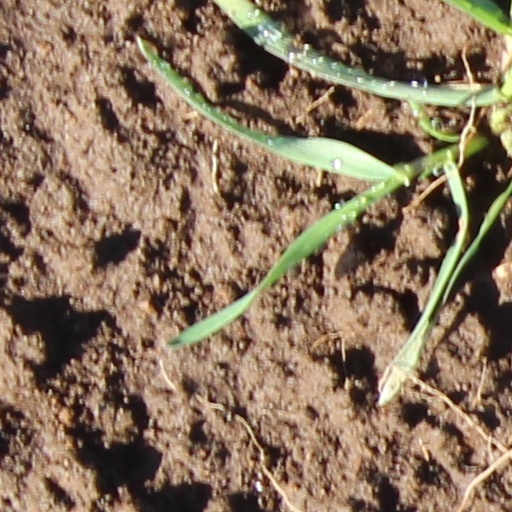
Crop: wheat